Leila Khaled

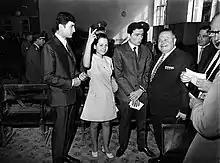
Khaled in Damascus after her release from the United Kingdom in 1970

On August 29, 1969, Khaled was part of a team that hijacked TWA Flight 840 on its way from Rome to Tel Aviv, diverting the Boeing 707 to Damascus. According to some media sources, the PFLP leadership thought that Yitzhak Rabin, then Israeli ambassador to the United States, would be on board; he was not. She claims she ordered the pilot to fly over Haifa, so she could see her birthplace. No one was injured, but after the passengers disembarked, the hijackers blew up the nose section of the aircraft. After this hijacking, and a photograph of her (taken by Eddie Adams) holding an AK-47 rifle and wearing a kaffiyeh was reproduced in many publications, she underwent six plastic surgery operations on her nose and chin to conceal her identity and allow her to take part in a future hijacking, and because she did not want to wear the face of an icon.